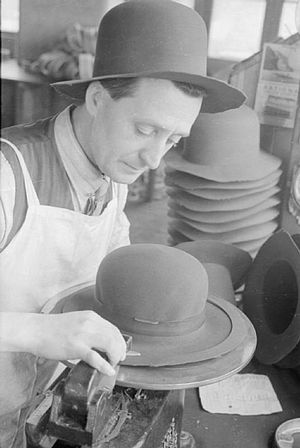
Modist
Fremstilling af hatte i Storbritannien i 1940
En modist er en person, der laver håndsyede hatte og huer. Det kan være i enkelte eksemplarer eller i mindre serier. De syr også hatte på bestilling og efter mål. Ud over at kunne sy skal man have sans for såvel mode som for, hvad der passer til den enkelte kunde. Modistfaget kræver generelt fingerfærdighed og et godt håndelag. Modister kan også reparere og ændre på gamle hatte på bestilling fra kunderne.